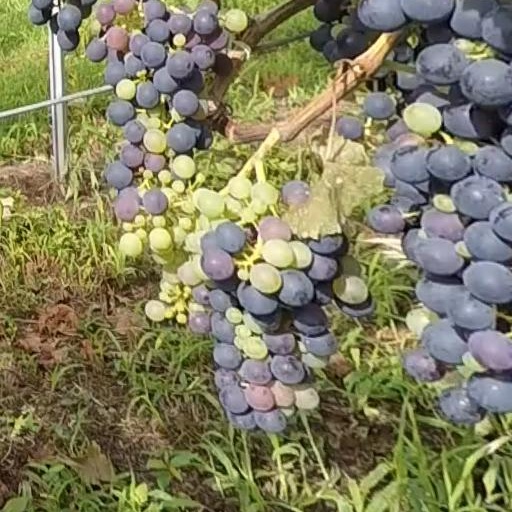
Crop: grape